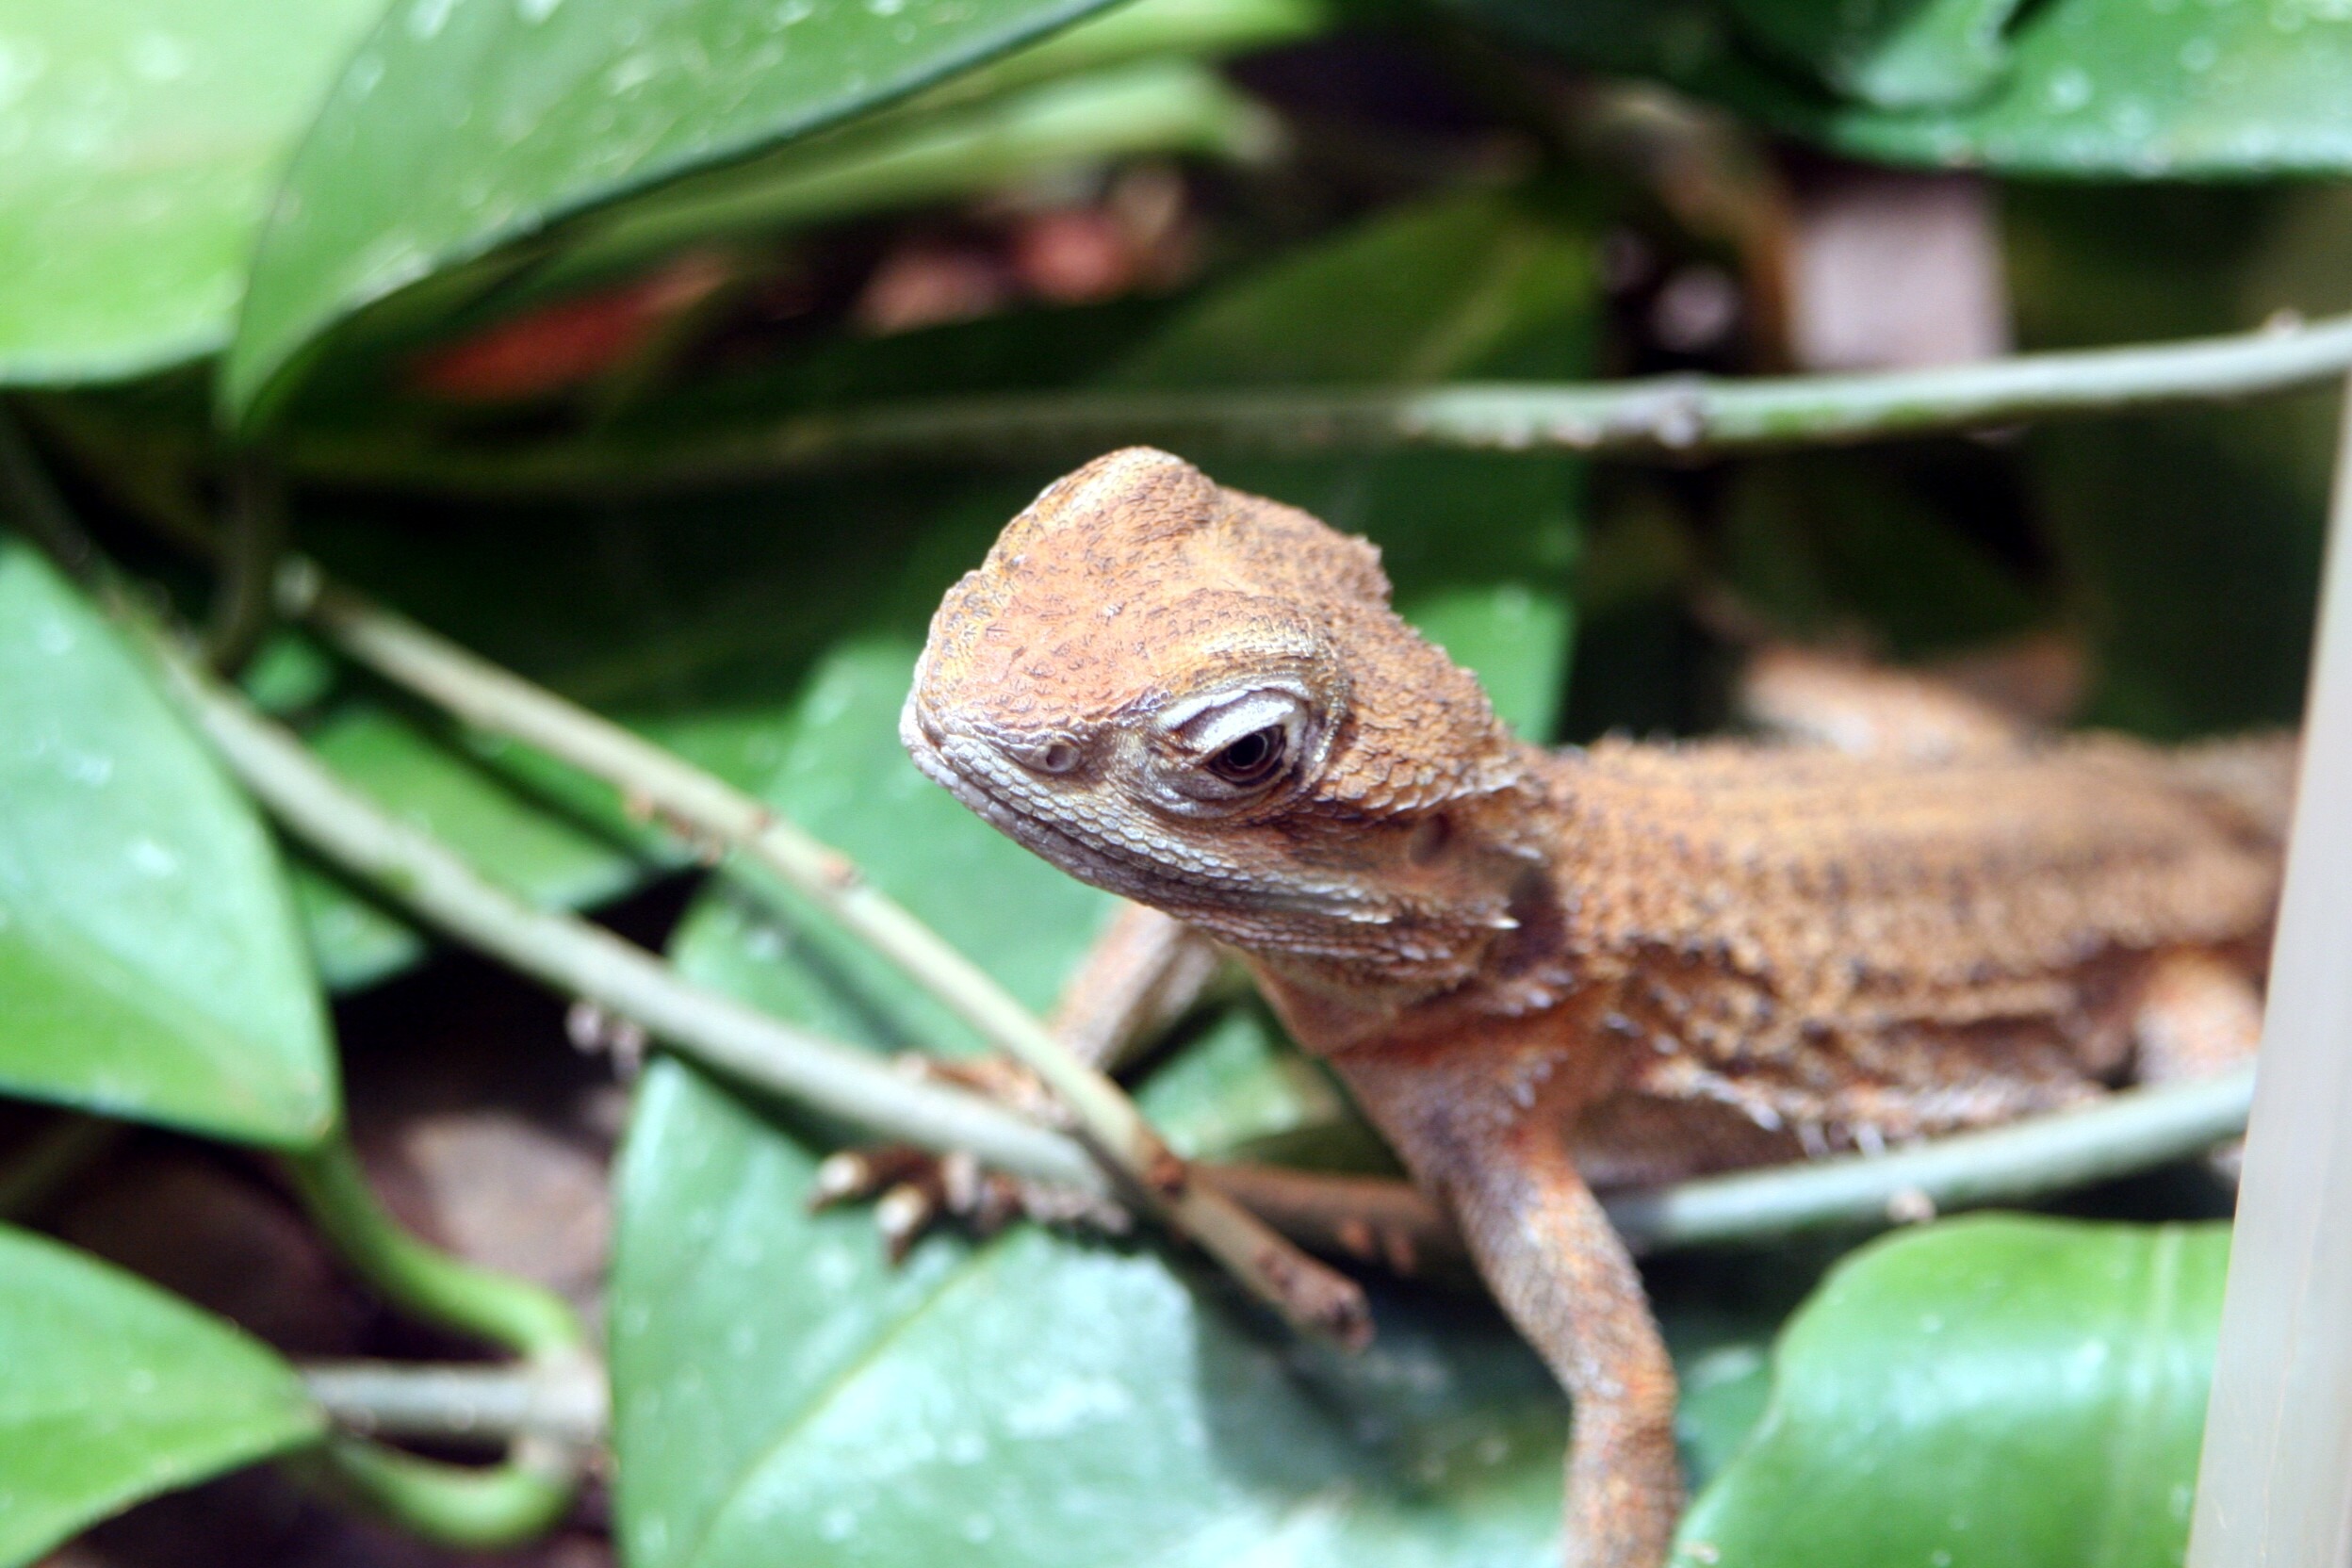
wildlife, green, tropical, frog, reptile, amphibian, fauna, lizard, tree frog, chameleon, vertebrate, terrarium, reptilian, dactyloidae, ranidae